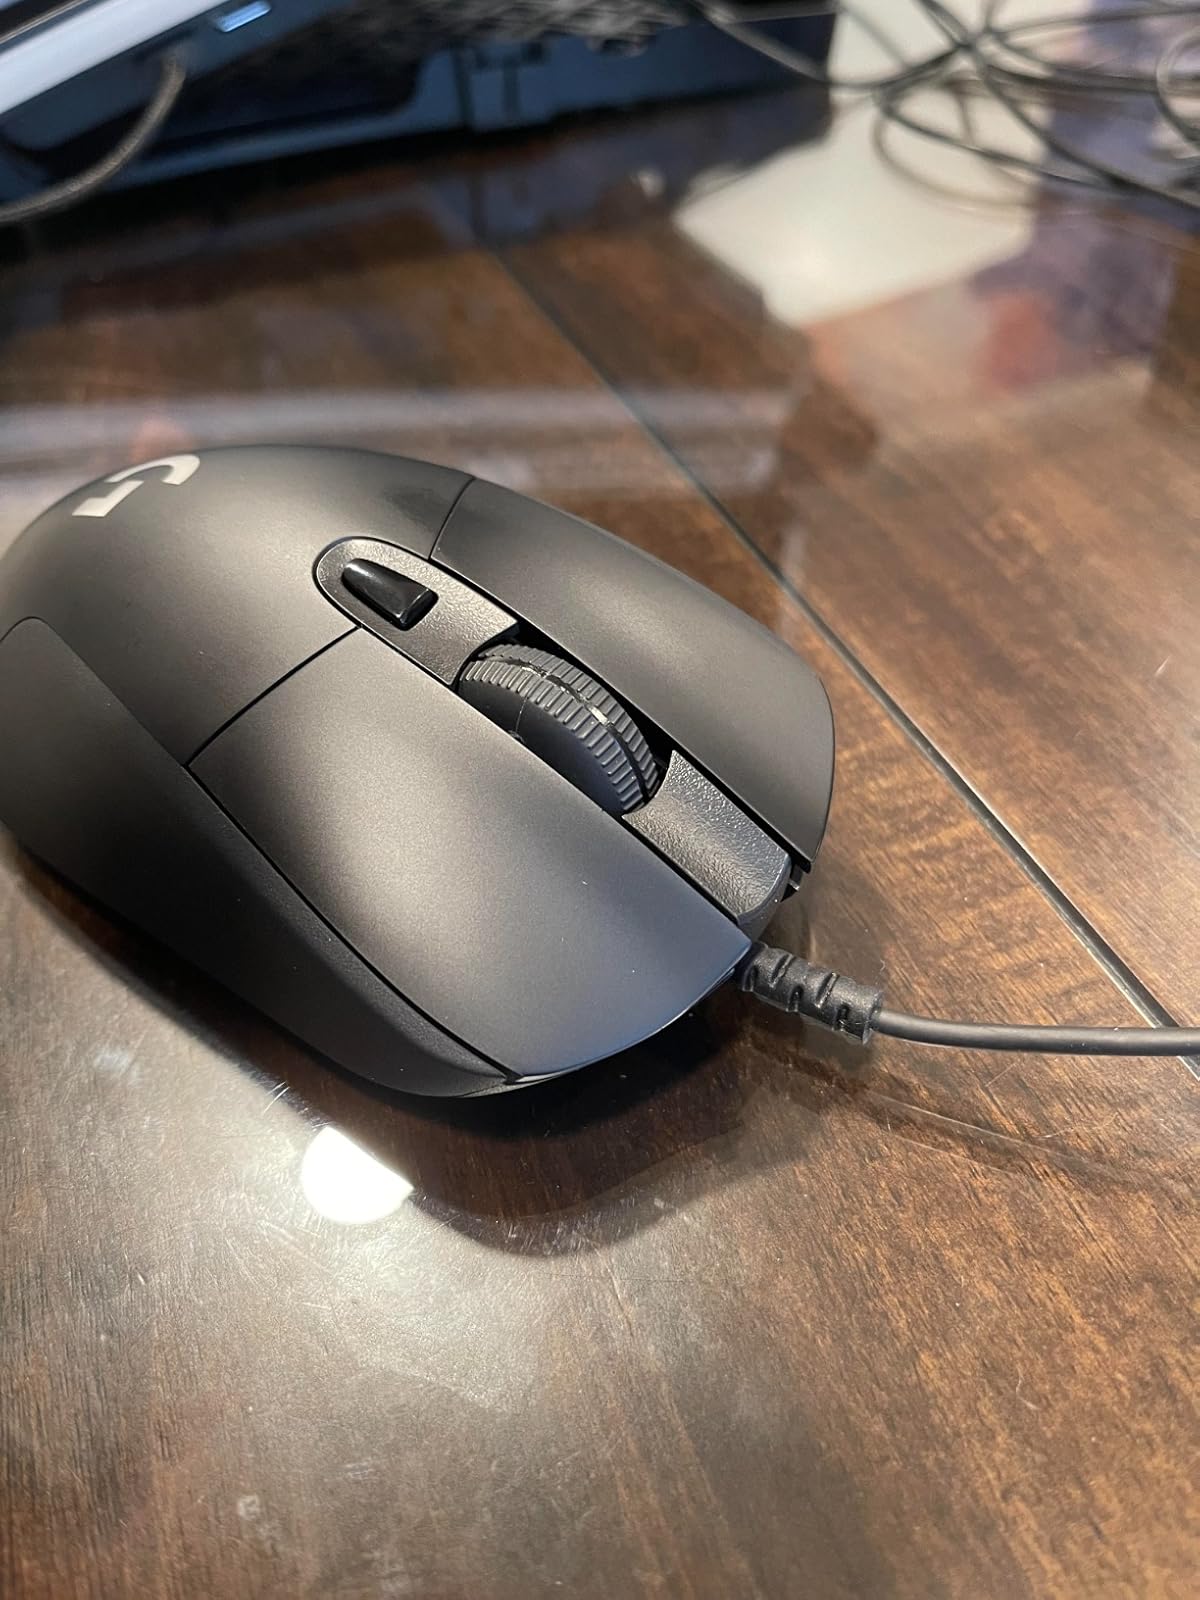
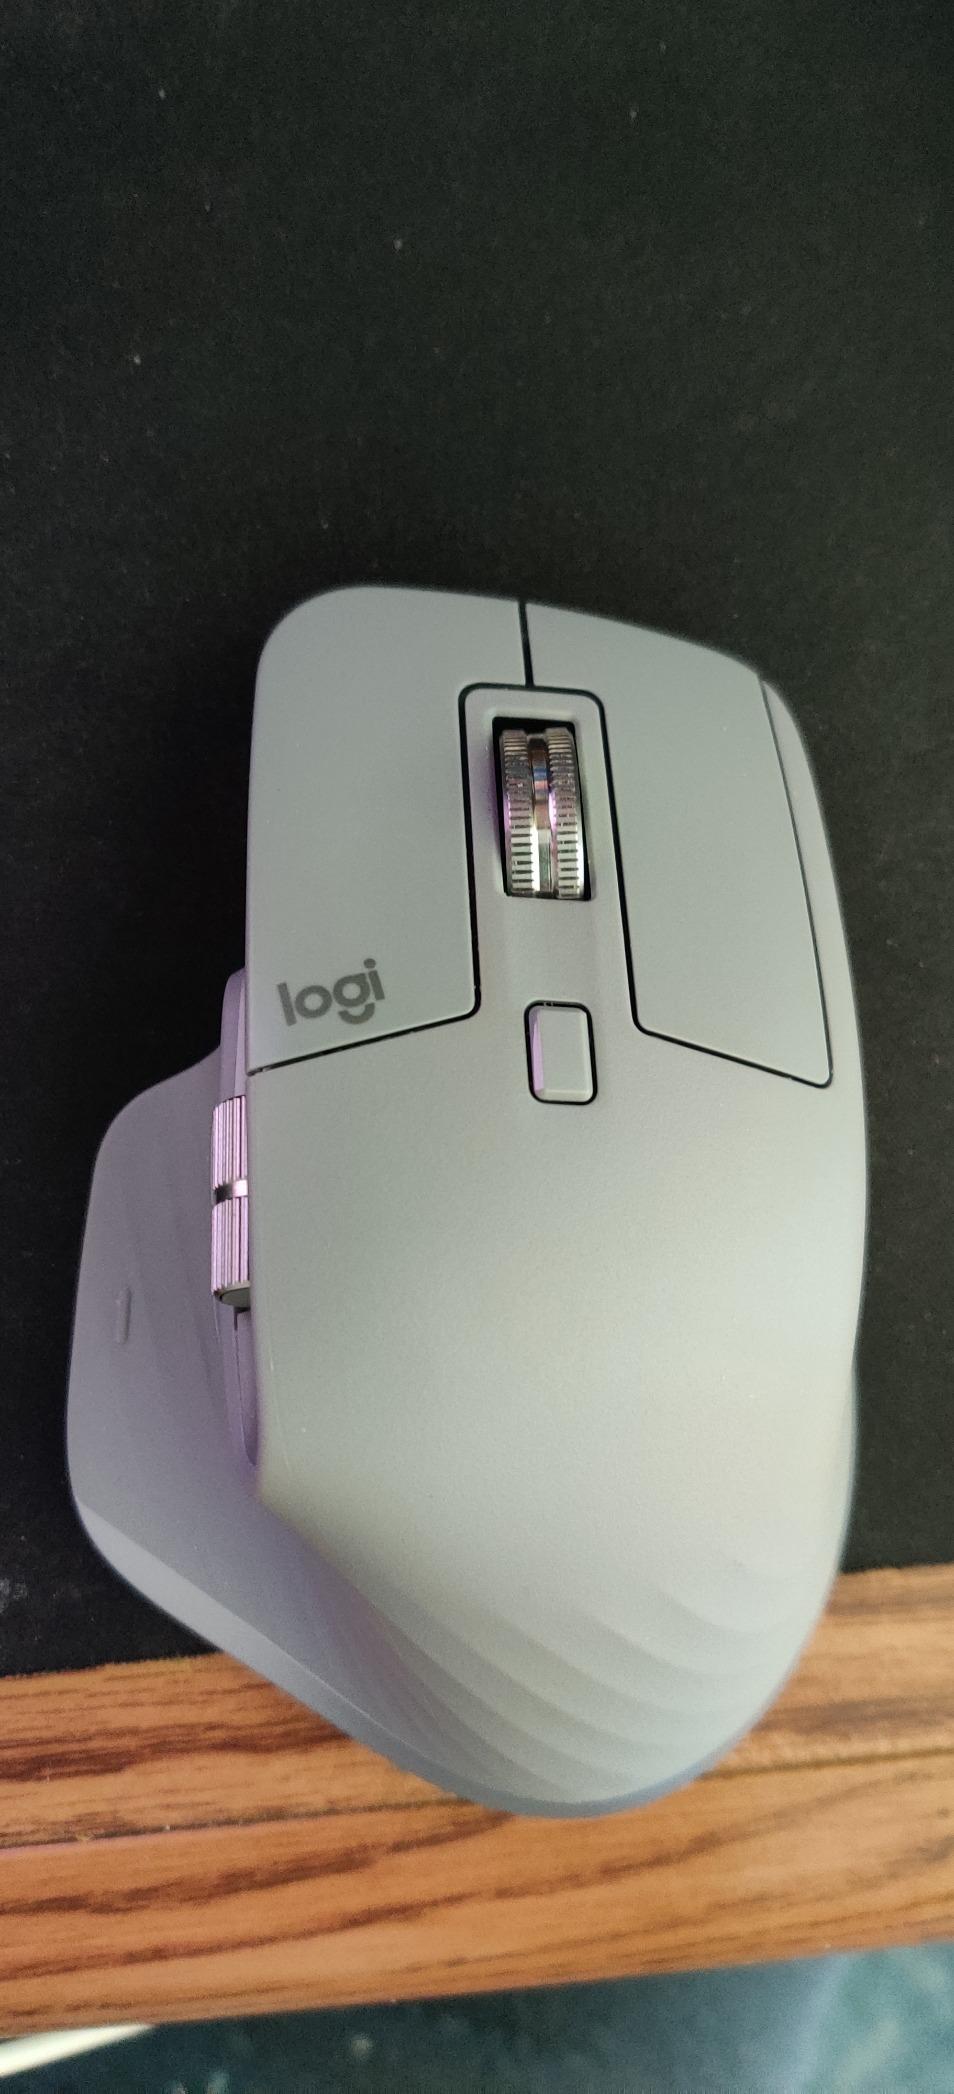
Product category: mouse
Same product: no